Alejandra Orozco

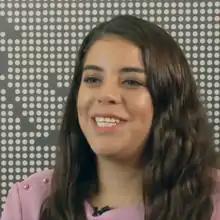
Orozco in 2019

Alejandra Orozco Loza (born 19 April 1997) is a Mexican diver. In 2012, she participated in the 2012 Summer Olympics in the synchronized 10 metre platform event alongside world champion Paola Espinosa, winning a silver medal. At the age of 15, she became the youngest athlete to represent Mexico at the 2012 Olympic games.